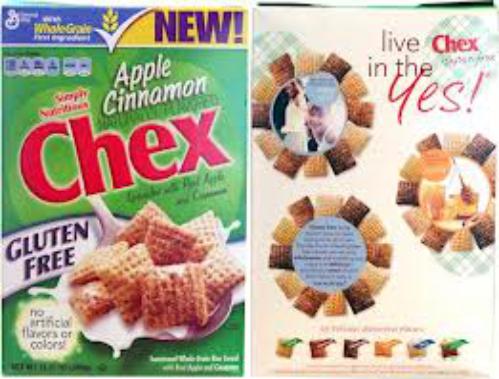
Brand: Cinnamon Chex
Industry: Food